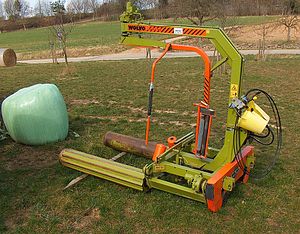
Wrapballe
Ballewrapper uden plasticdug
En wrapballe er en balle af græs eller andre grønne afgrøder, der umiddelbart efter høst presses i bigballer eller rundballer og pakkes ind i flere lag tætsluttende plastic med en ballewrapper.